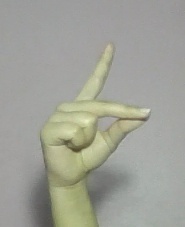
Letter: ta